The Foresters

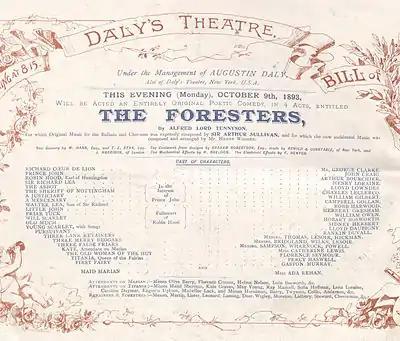
Cast list of 1893 London production

Sullivan and Tennyson had worked together before, on a song cycle for tenor, "The Window", written and composed in 1867–68, but not published until 1871. Sullivan and Tennyson did not find working together on "The Window" congenial and did not attempt work together again for over twenty years. Meanwhile, Tennyson had written a play, "The Cup", that was produced with success by Henry Irving at the Lyceum Theatre in 1881. Encouraged by this, Tennyson started work on a play based on the Robin Hood legend, completing it after a visit to Sherwood Forest in October 1881. But Irving rejected the play on the grounds that it was not dramatic enough for his audiences at the Lyceum, who were accustomed to his sensational productions. Tennyson turned to other projects, setting "The Foresters" aside for several years. In 1888, American actress Mary Anderson decided to produce "The Cup". Tennyson suggested that she also produce "The Foresters", but again the play was set aside. In 1891, however, Anderson's brother, Joseph wrote to the American impresario Augustin Daly recommending that "The Foresters" would be a good project for him and his star actress Ada Rehan. Daly was enthusiastic about the play and, by September 1891, agreed to arrange a New York production. By then, Tennyson was 82 years old.